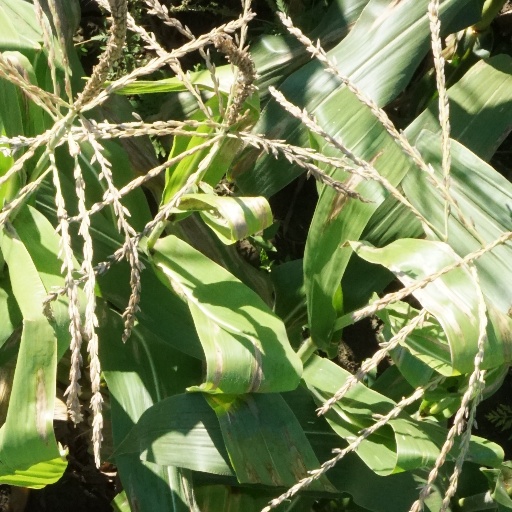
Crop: maize; corn